Street Serenade

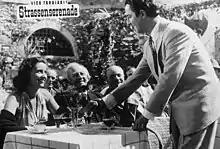
Ellinor Jensen, Otto Gebühr and Vico Torriani

Street Serenade is a 1953 West German musical comedy film directed by Werner Jacobs and starring Vico Torriani, Sybil Werden and Otto Gebühr.